A Matter of Respect (1996)

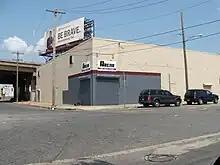
The ECW Arena.

A Matter of Respect was the first A Matter of Respect professional wrestling event produced by Extreme Championship Wrestling (ECW). It took place on May 11, 1996, in the ECW Arena in Philadelphia, Pennsylvania in the United States.